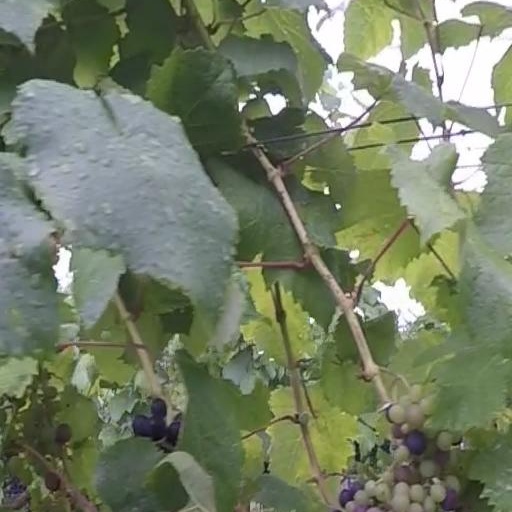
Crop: grape